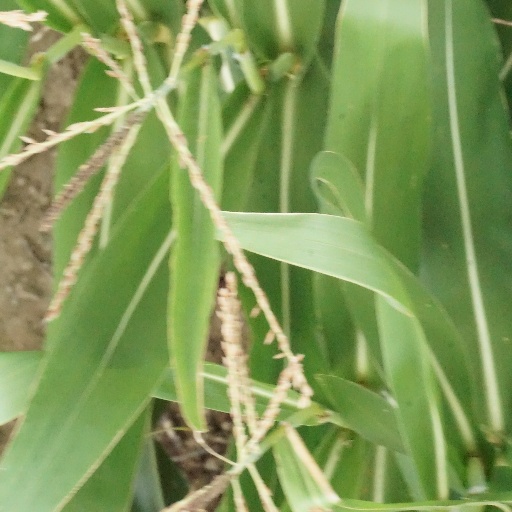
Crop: maize; corn